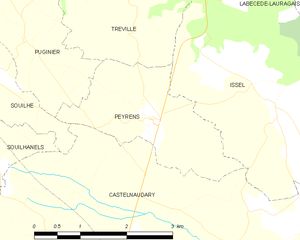
Carte des communes françaises: Peyrens